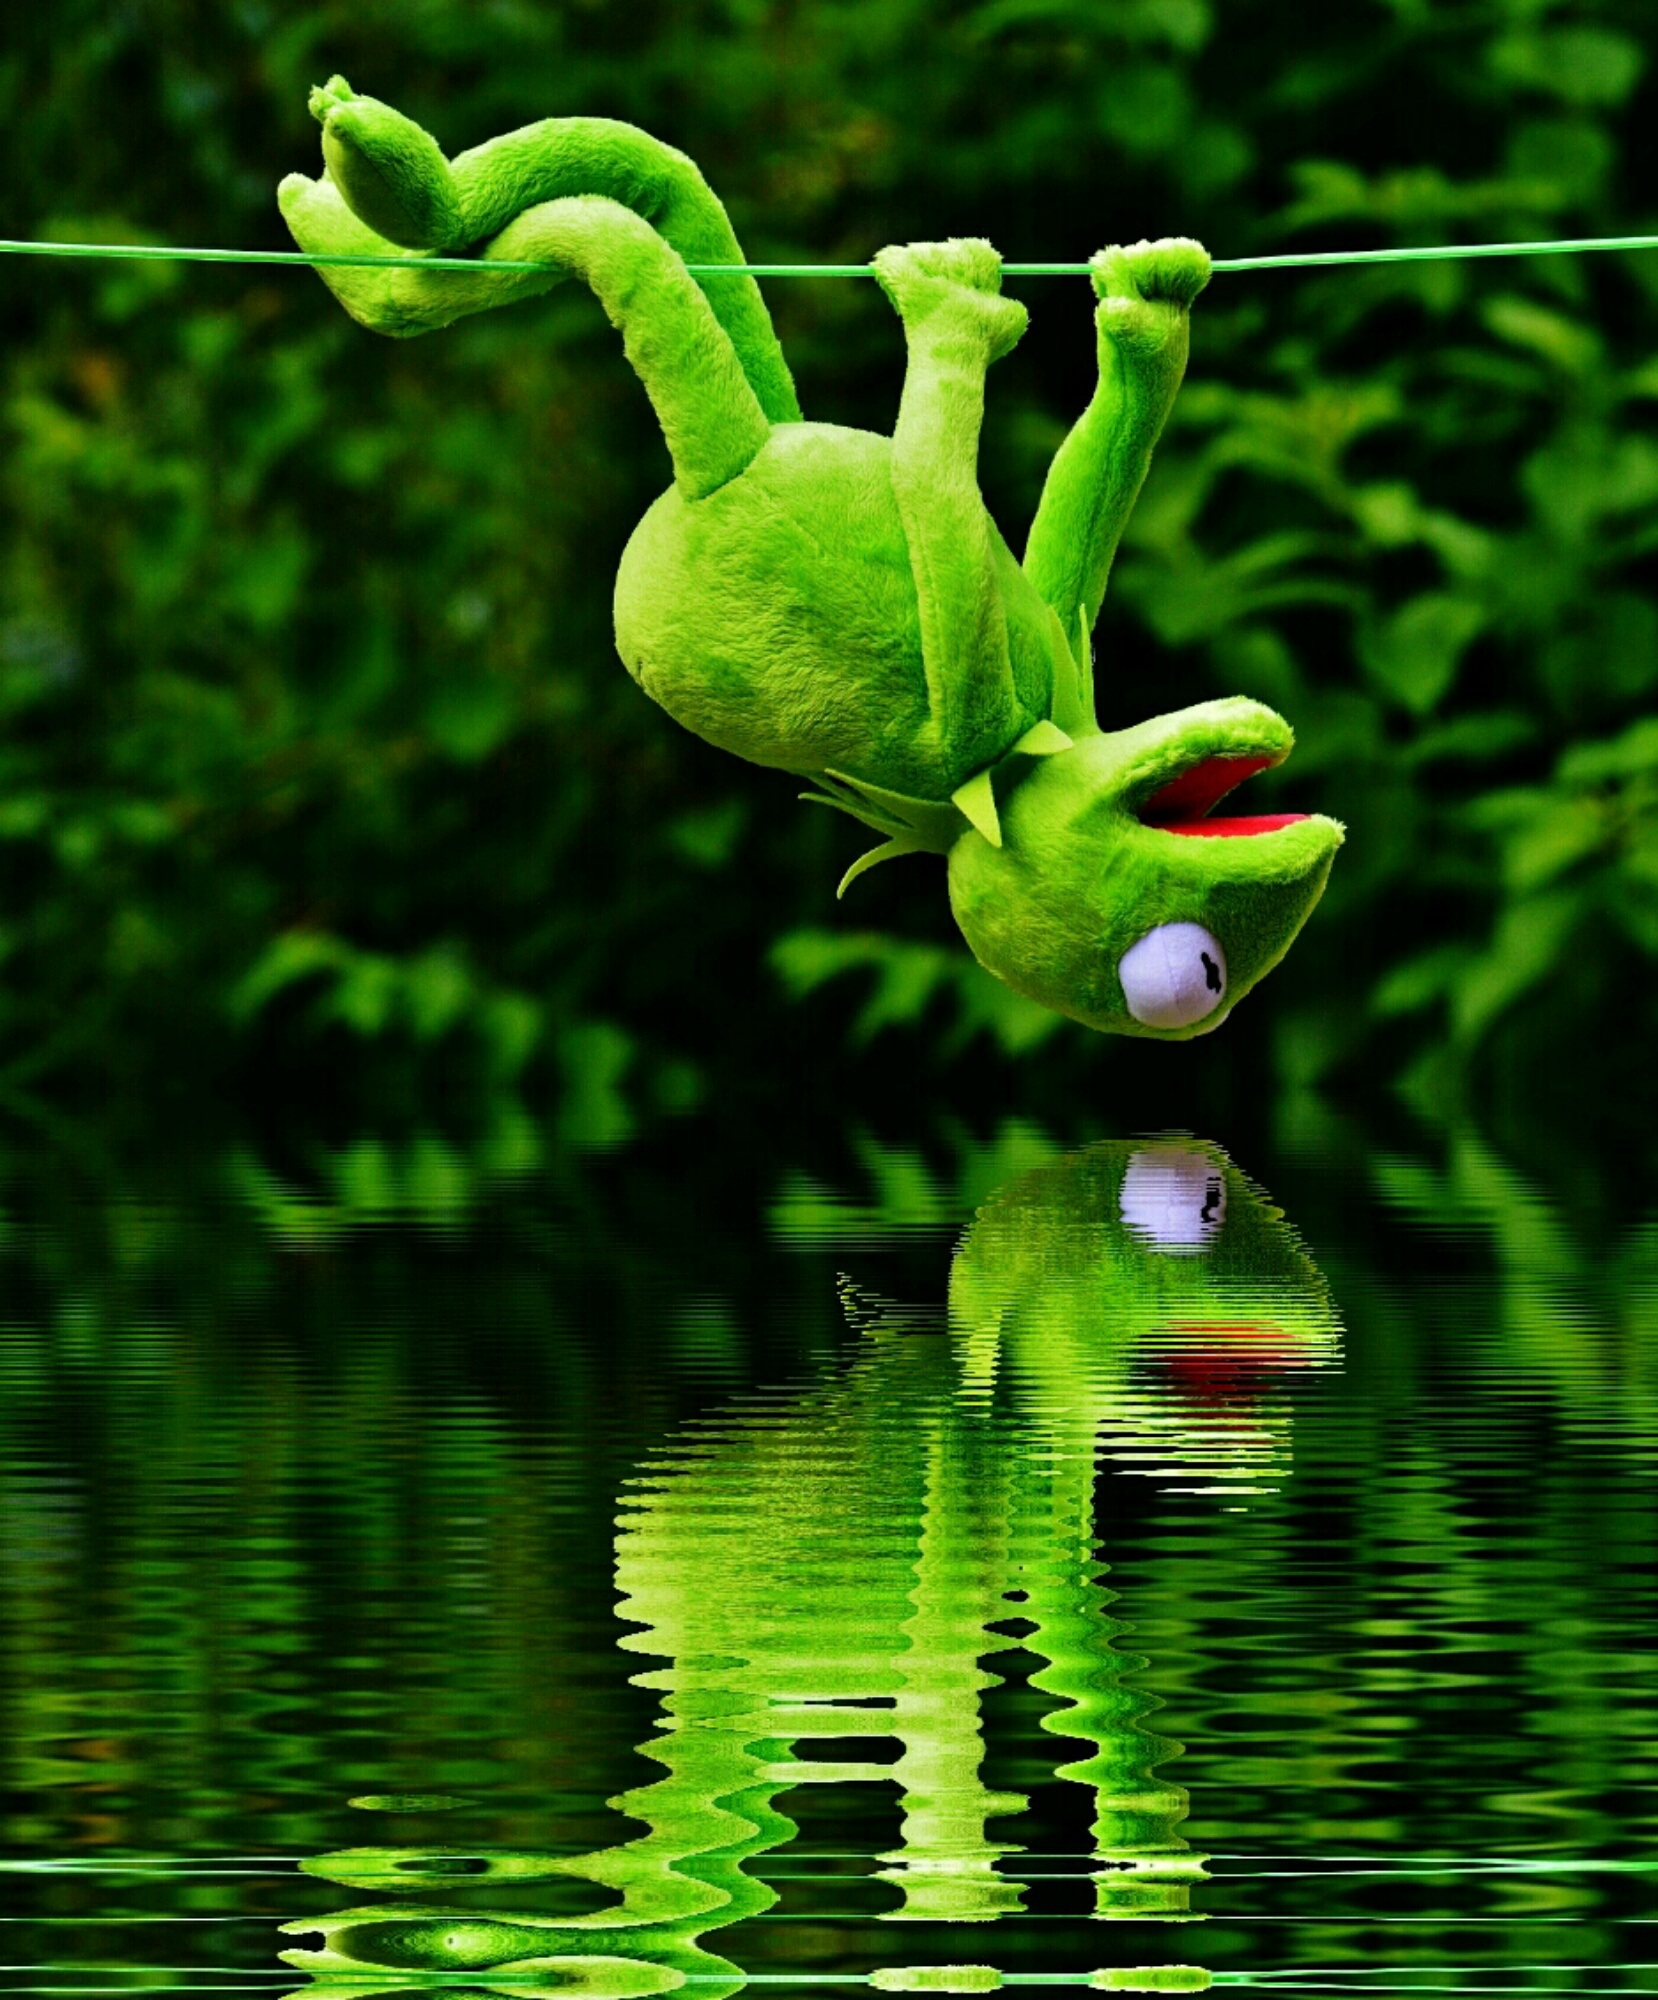
tree, water, nature, grass, branch, plant, play, leaf, flower, green, botany, frog, flora, fern, fig, children, fun, toys, funny, plush, stuffed animal, kermit, mirroring, macro photography, flowering plant, plush toys, hang out, plant stem, computer wallpaper, land plant, ferns and horsetails